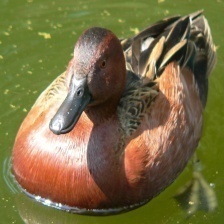
Species: CINNAMON TEAL
Scientific name: ANAS CYANOPTERA
ImageNet parent category: drake